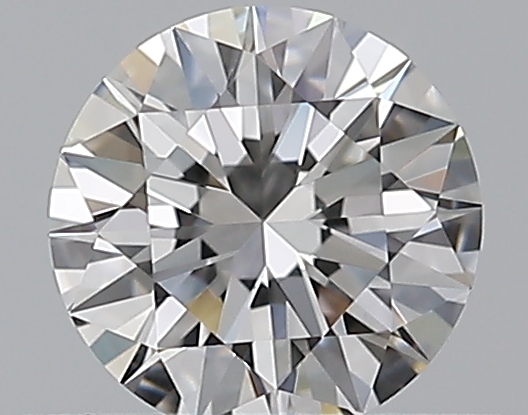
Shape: round
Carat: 0.5
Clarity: VS1
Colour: F
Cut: EX
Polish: EX
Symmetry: EX
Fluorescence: F
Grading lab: GIA
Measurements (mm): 5.13 x 5.16 x 3.12